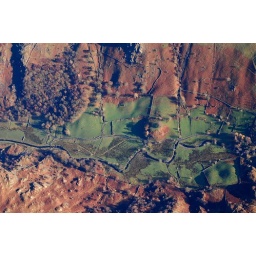
The road and river through St Johns in the Vale